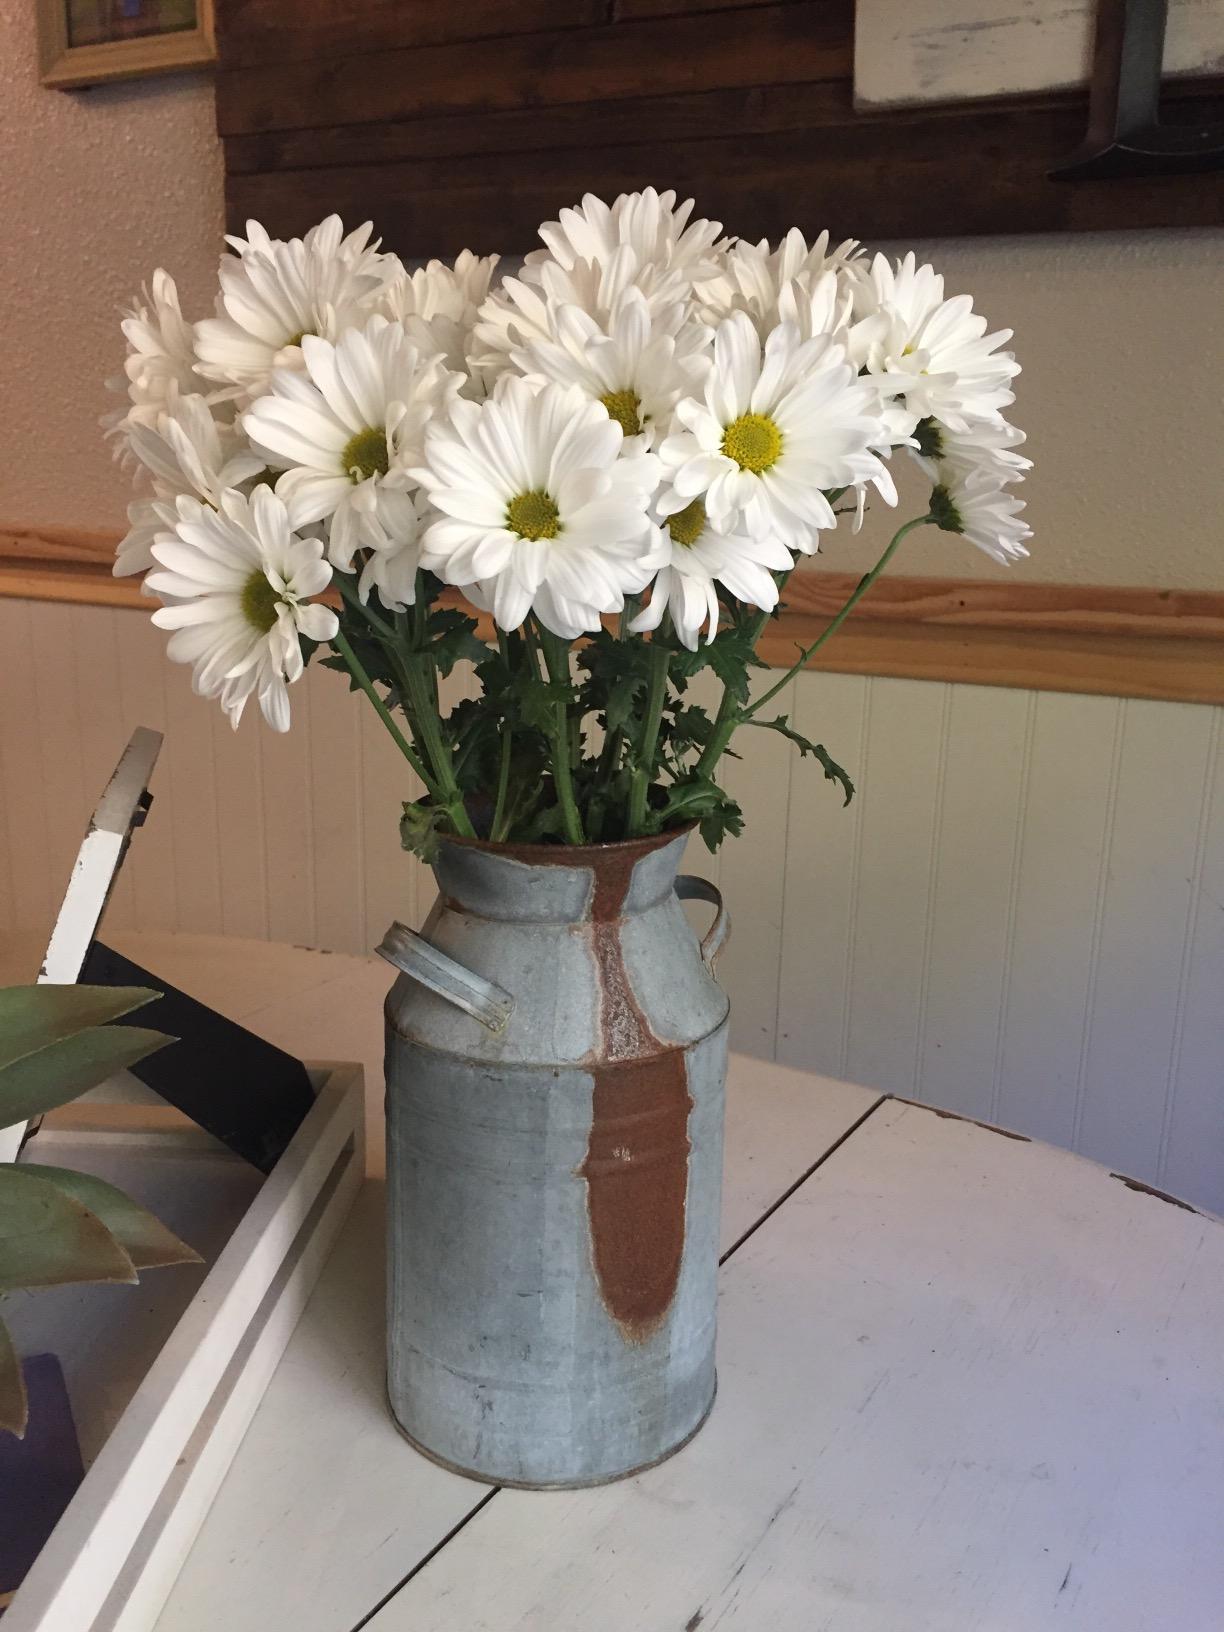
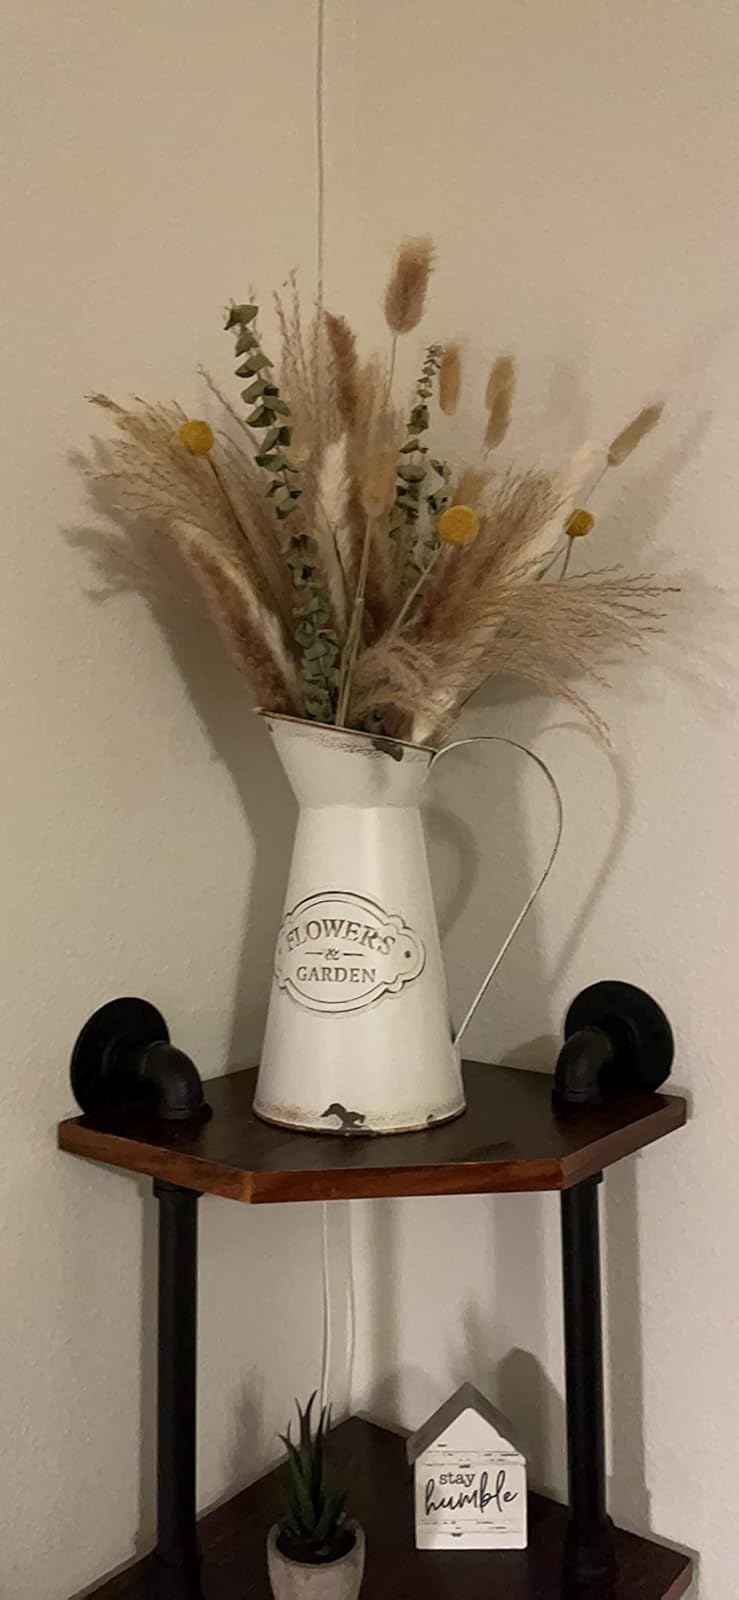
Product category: vase
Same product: no